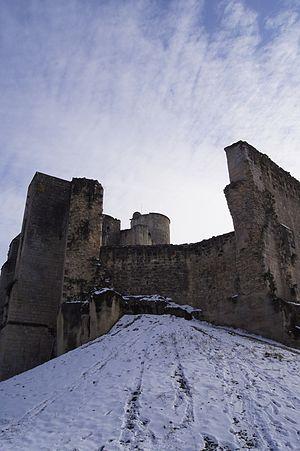
Château de Rauzan
Le château de Rauzan est situé dans la commune du même nom, dans le département français de la Gironde. Édifié par Jean Sans Terre, duc de Normandie, duc de Guyenne et roi d'Angleterre de 1199 à 1216, ce château a été construit sur un rocher occupé dès l'Antiquité. Témoin de la guerre de Cent Ans, le château de Rauzan a été pris par deux fois par les Français, dont Bertrand Du Guesclin en 1377.